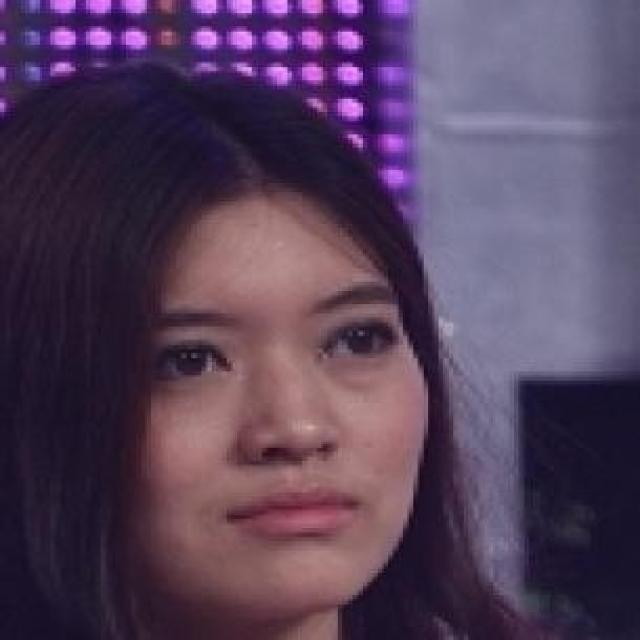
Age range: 21-44